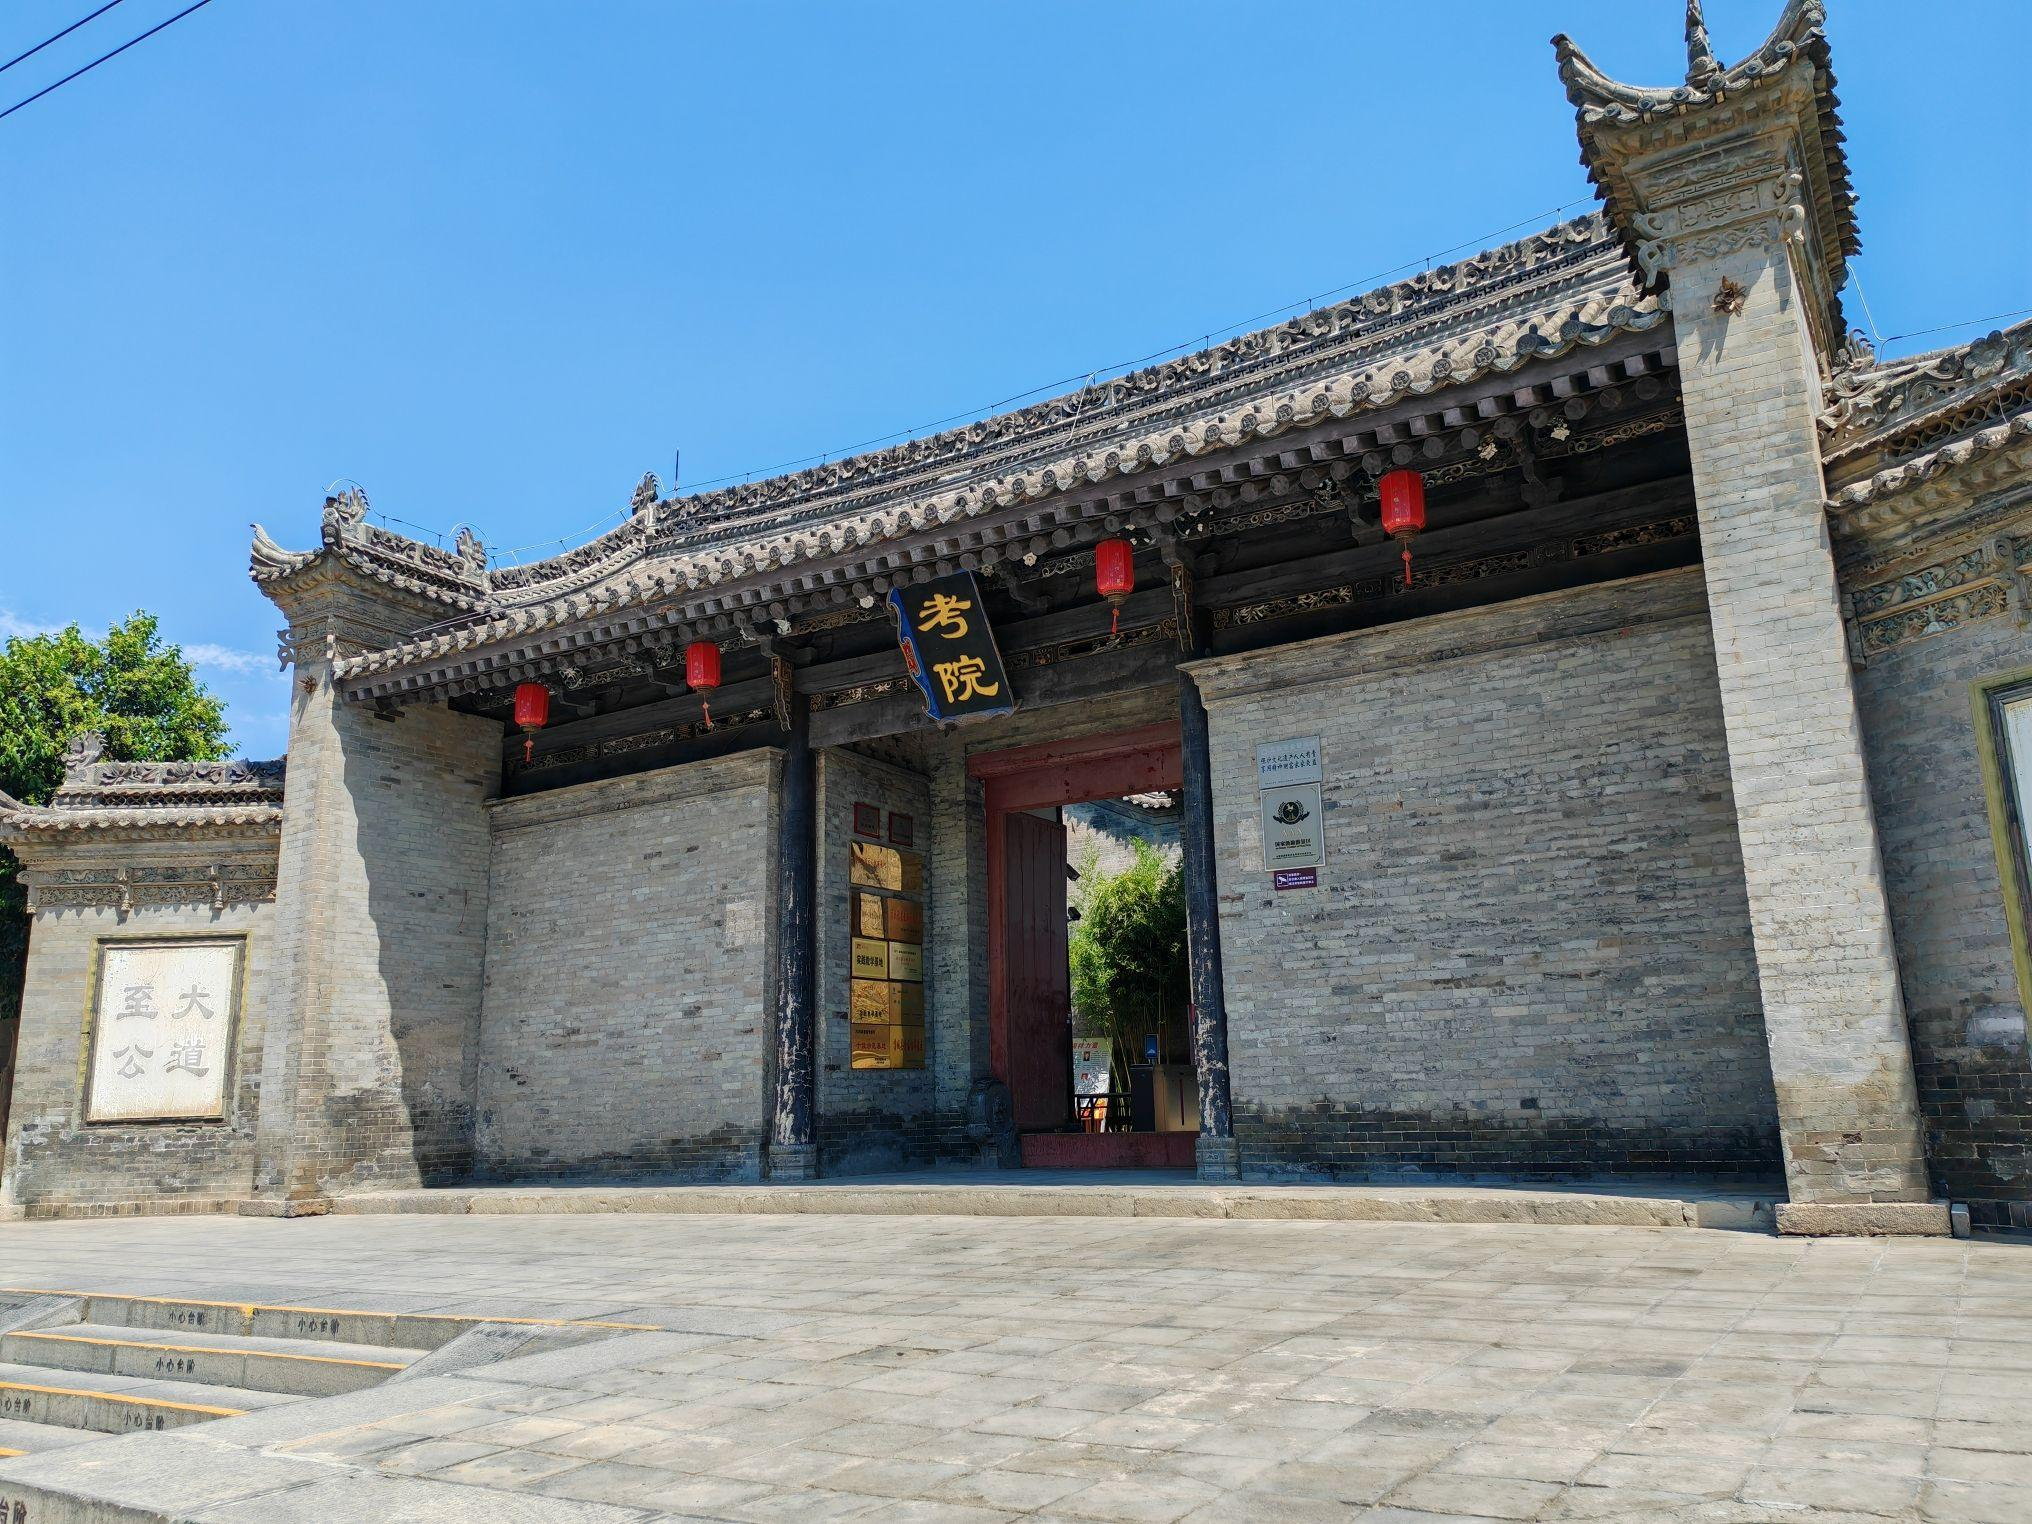
地标名称：清代考院博物馆
所在城市：渭南市·蒲城县